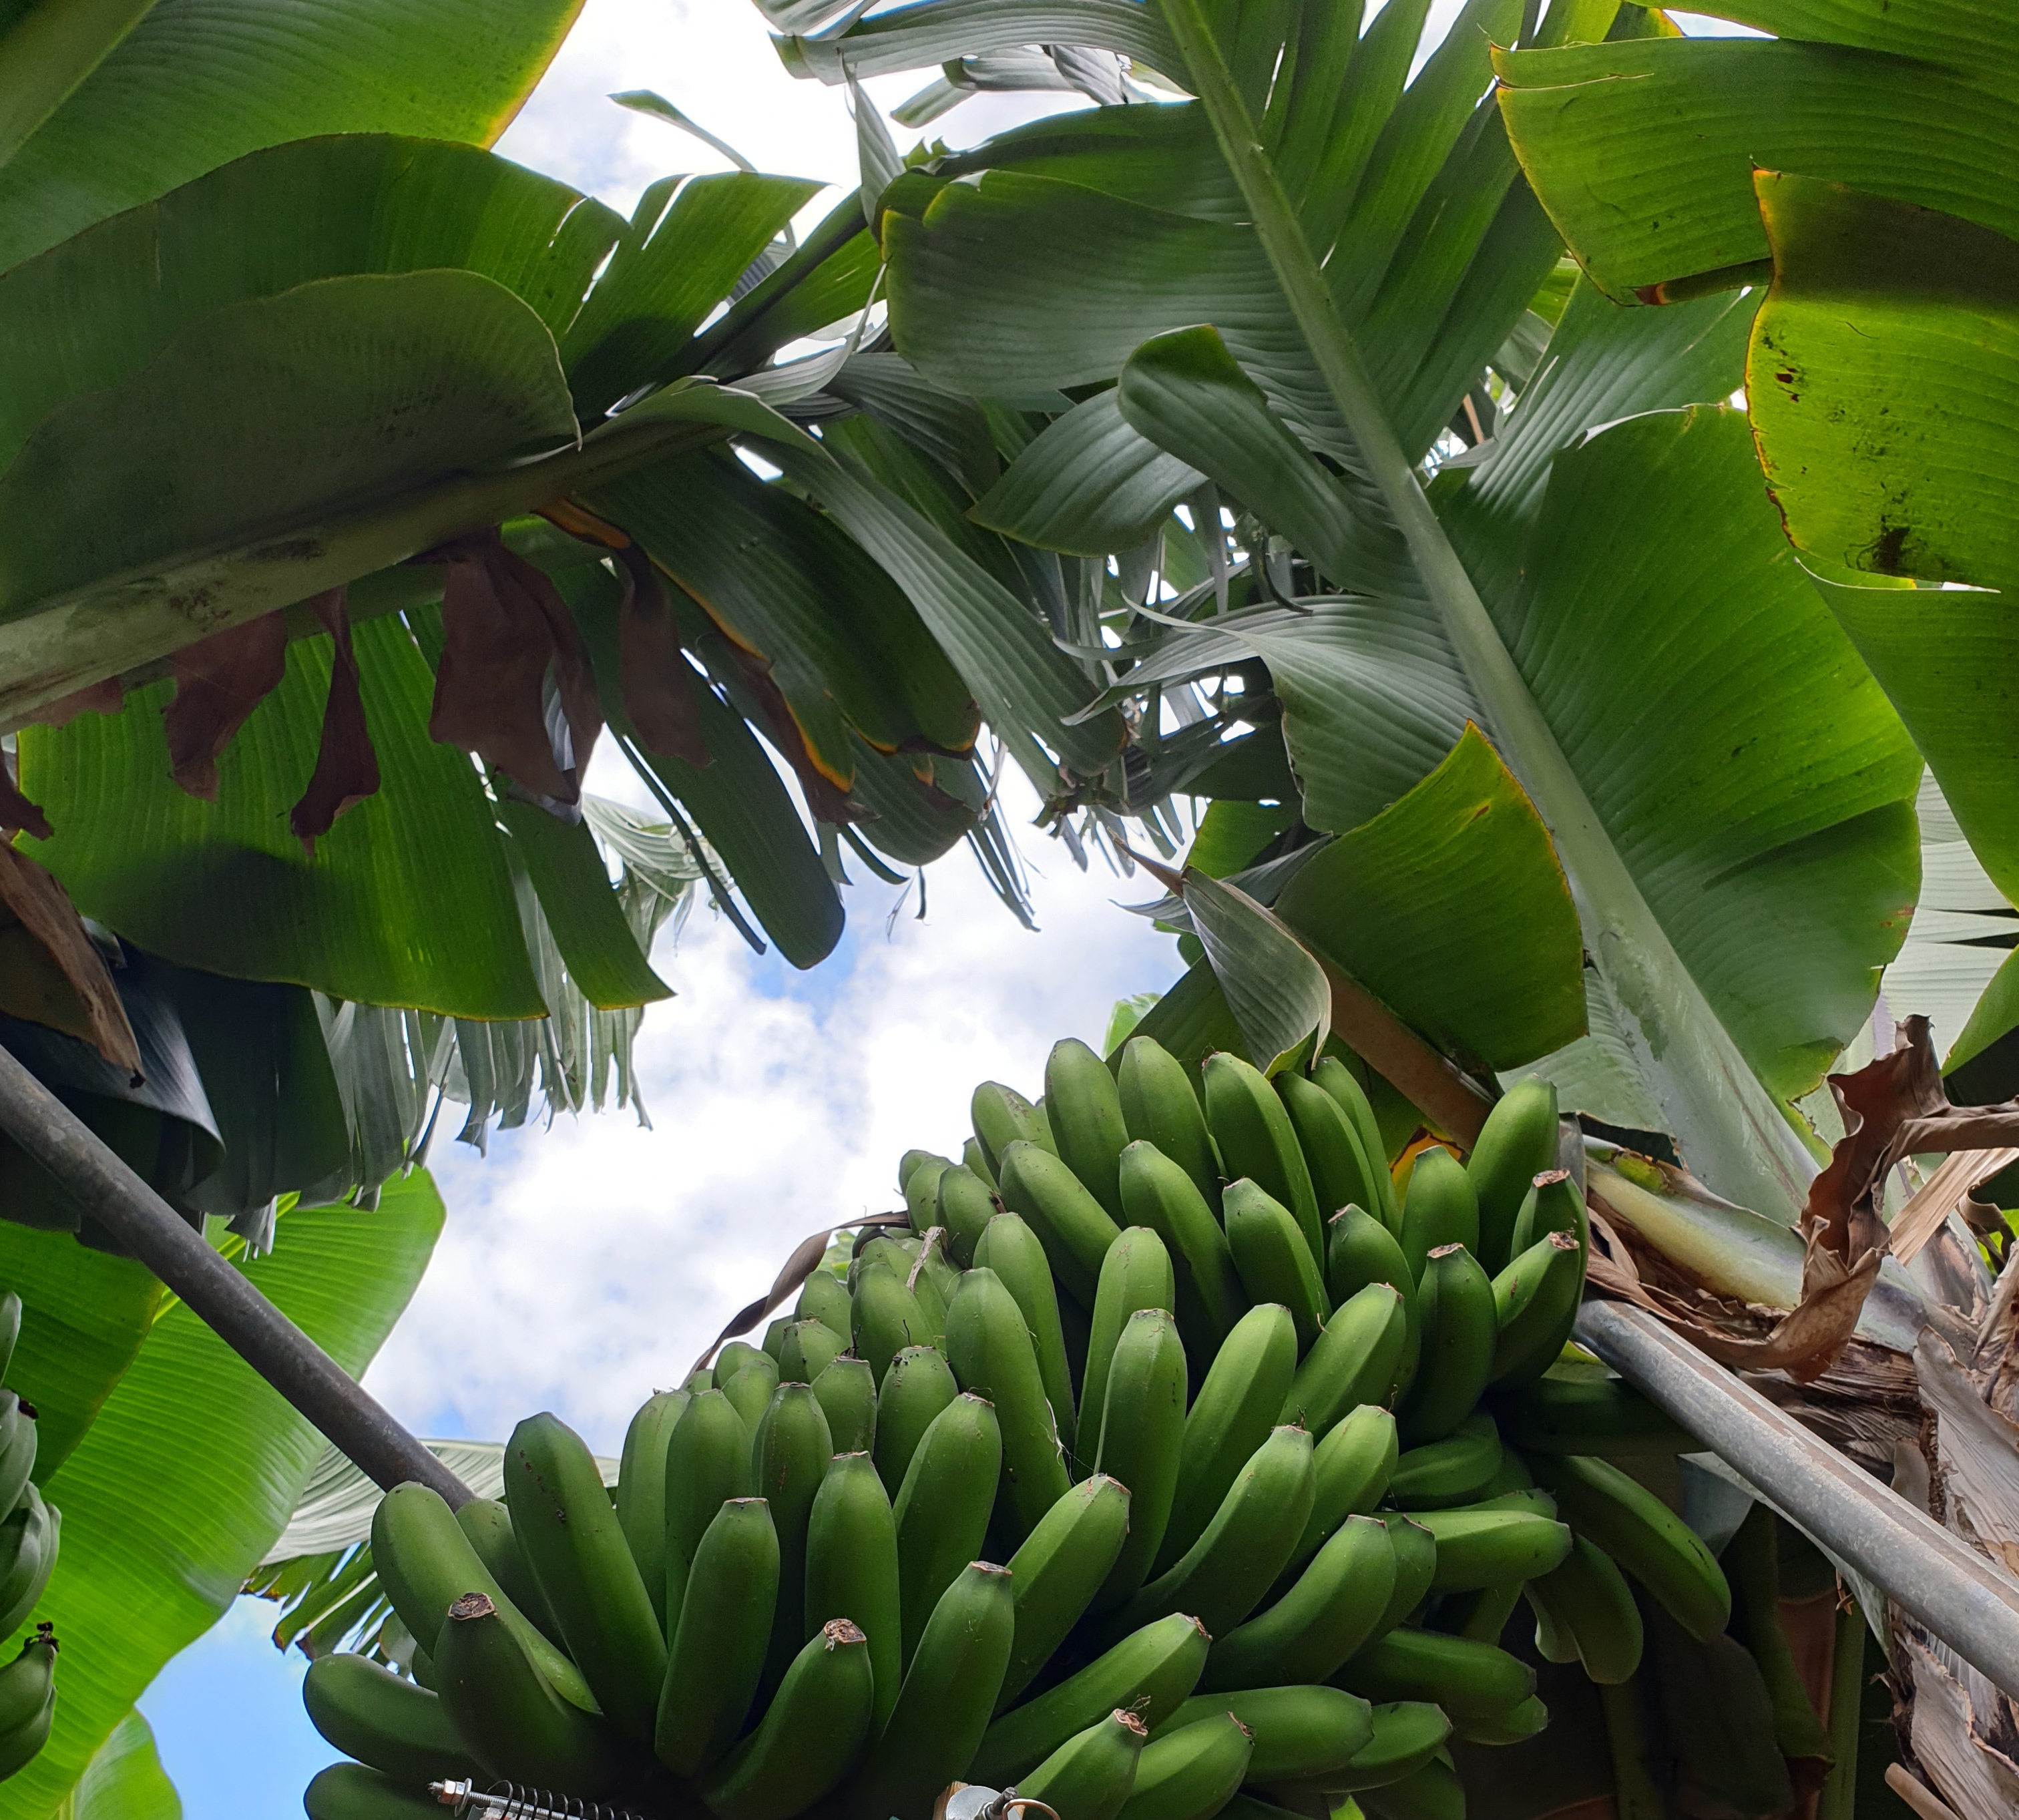
Label: Cut